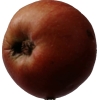
Label: Apple 17